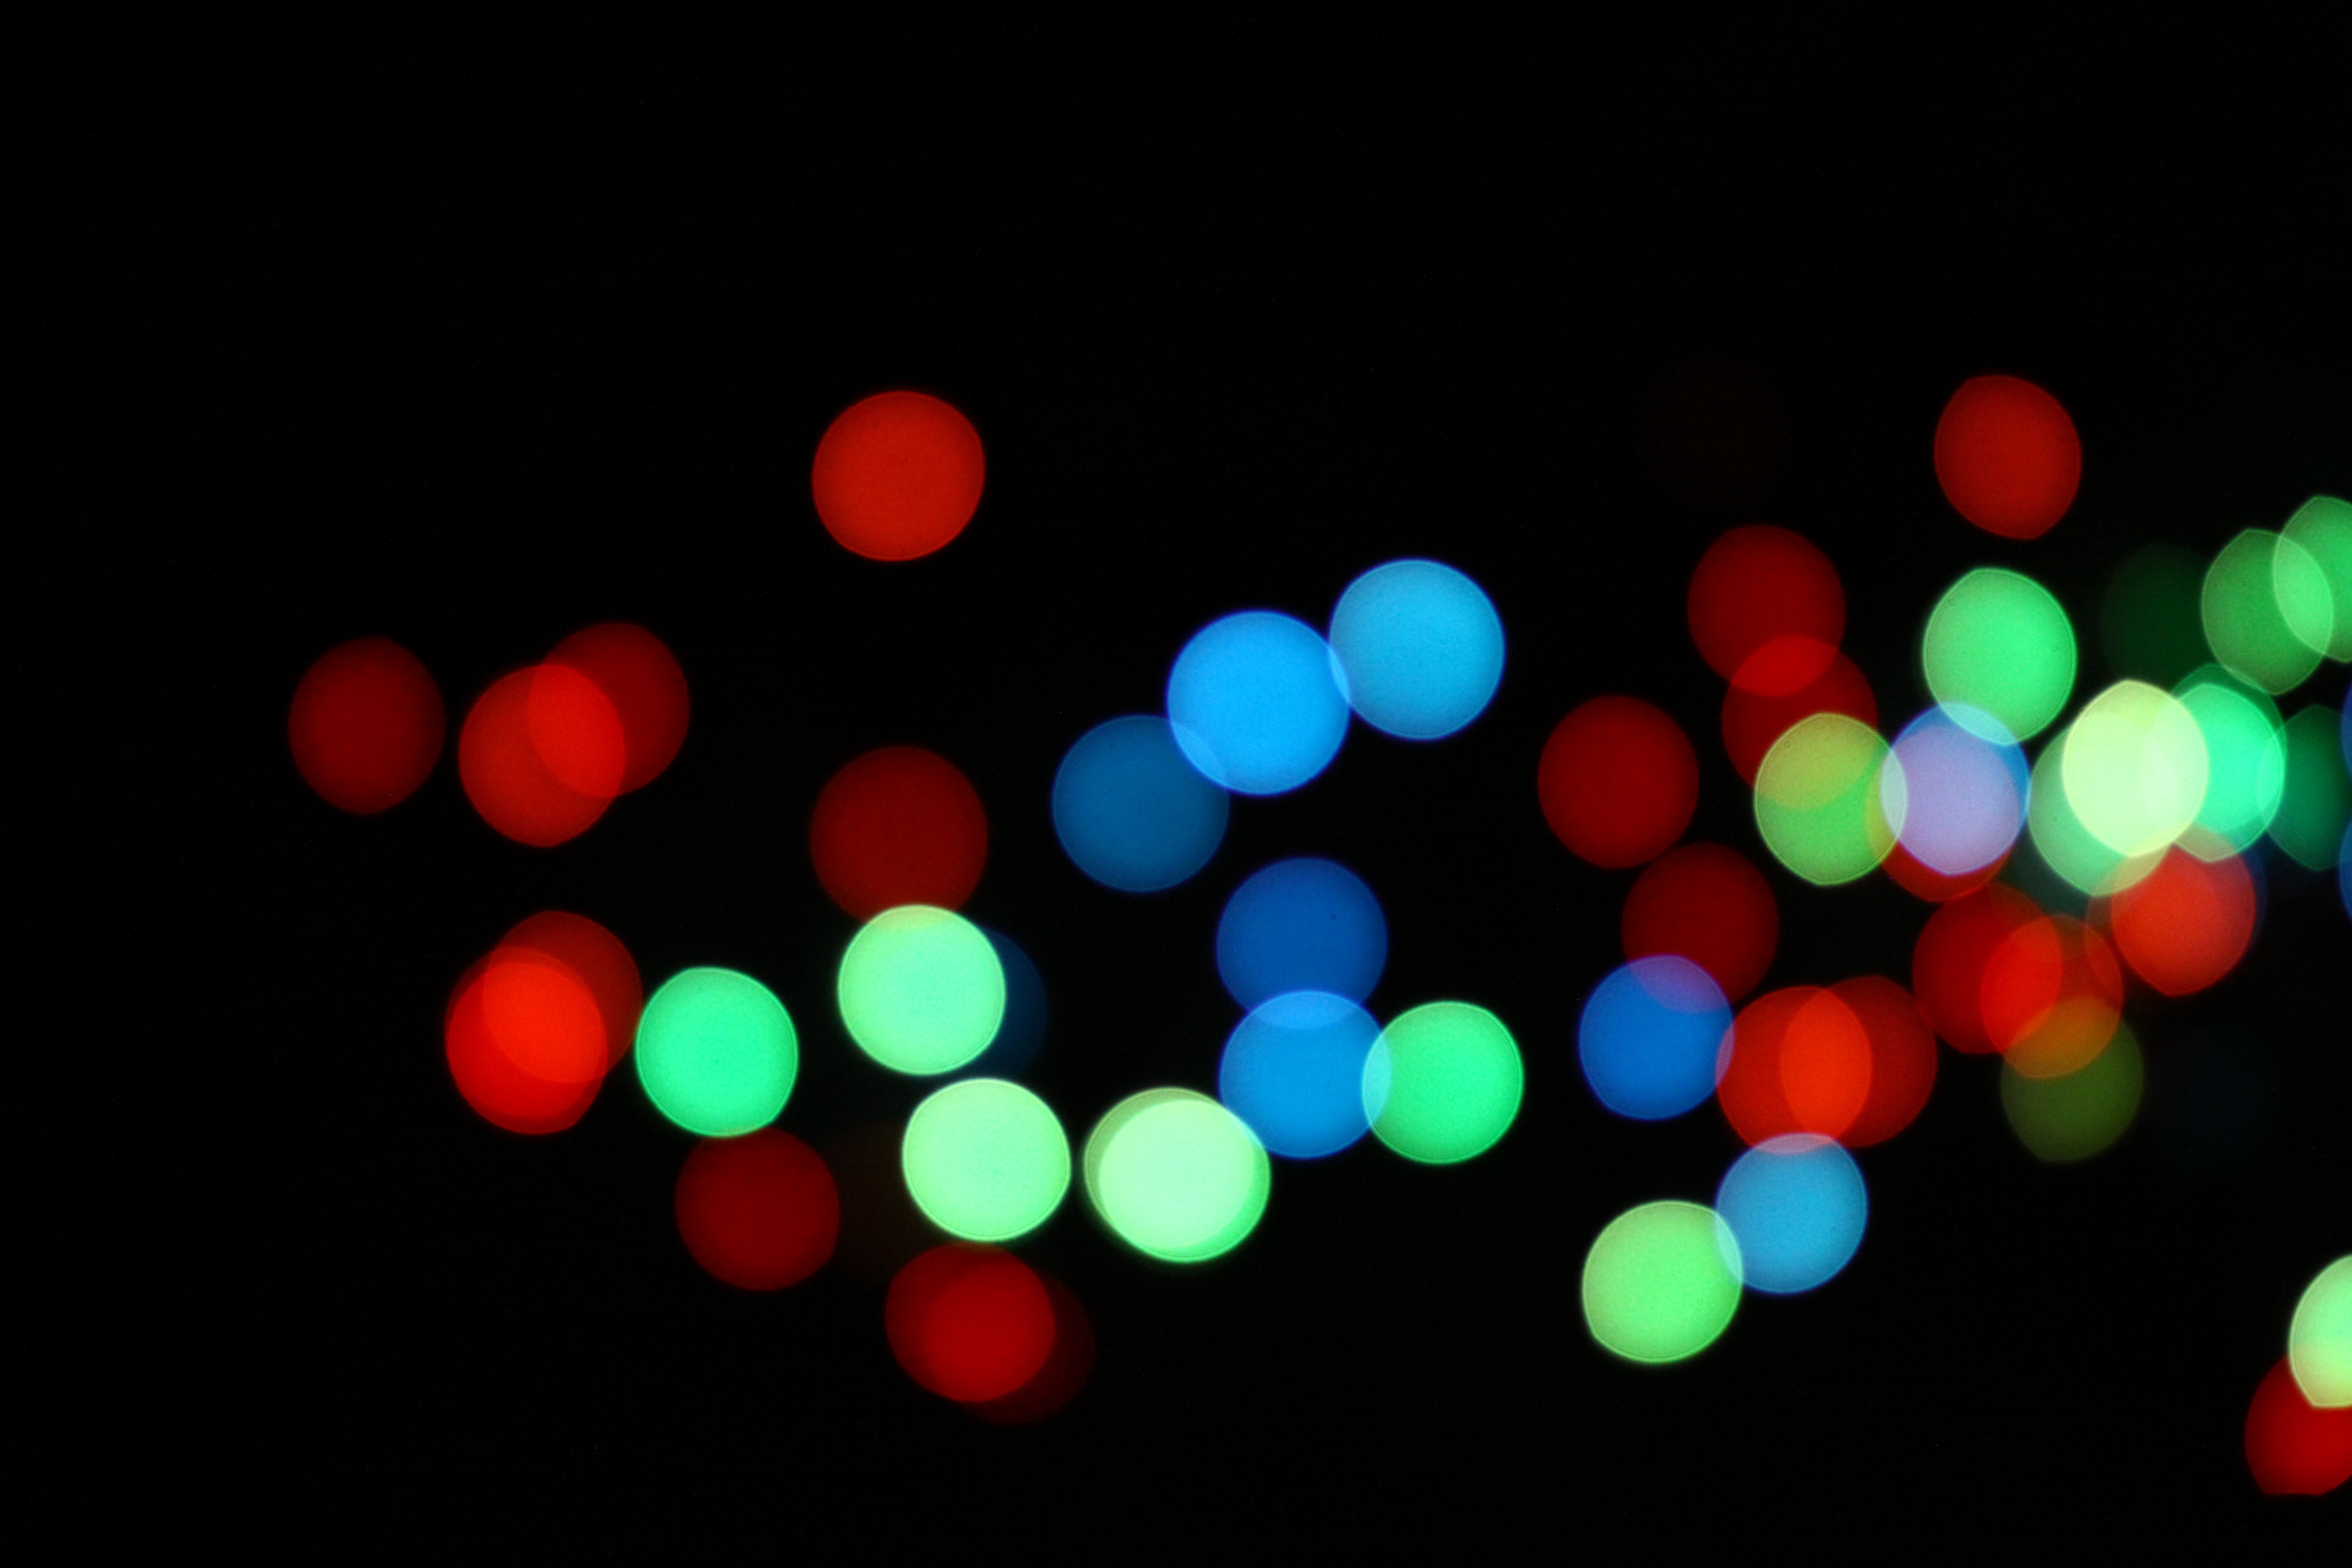
light, bokeh, white, petal, pattern, line, green, red, color, darkness, blue, colorful, lighting, circle, background, wallpaper, shape, multicolor